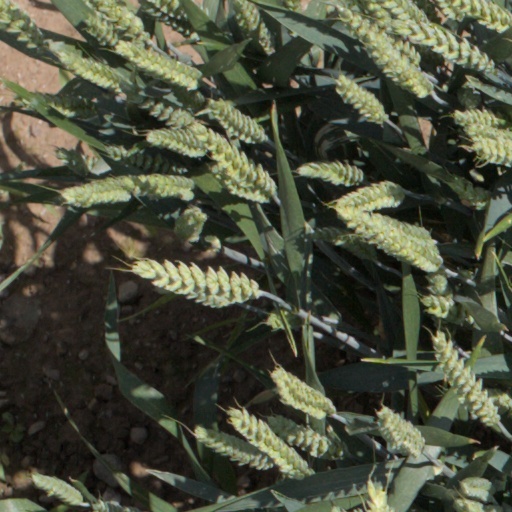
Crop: wheat